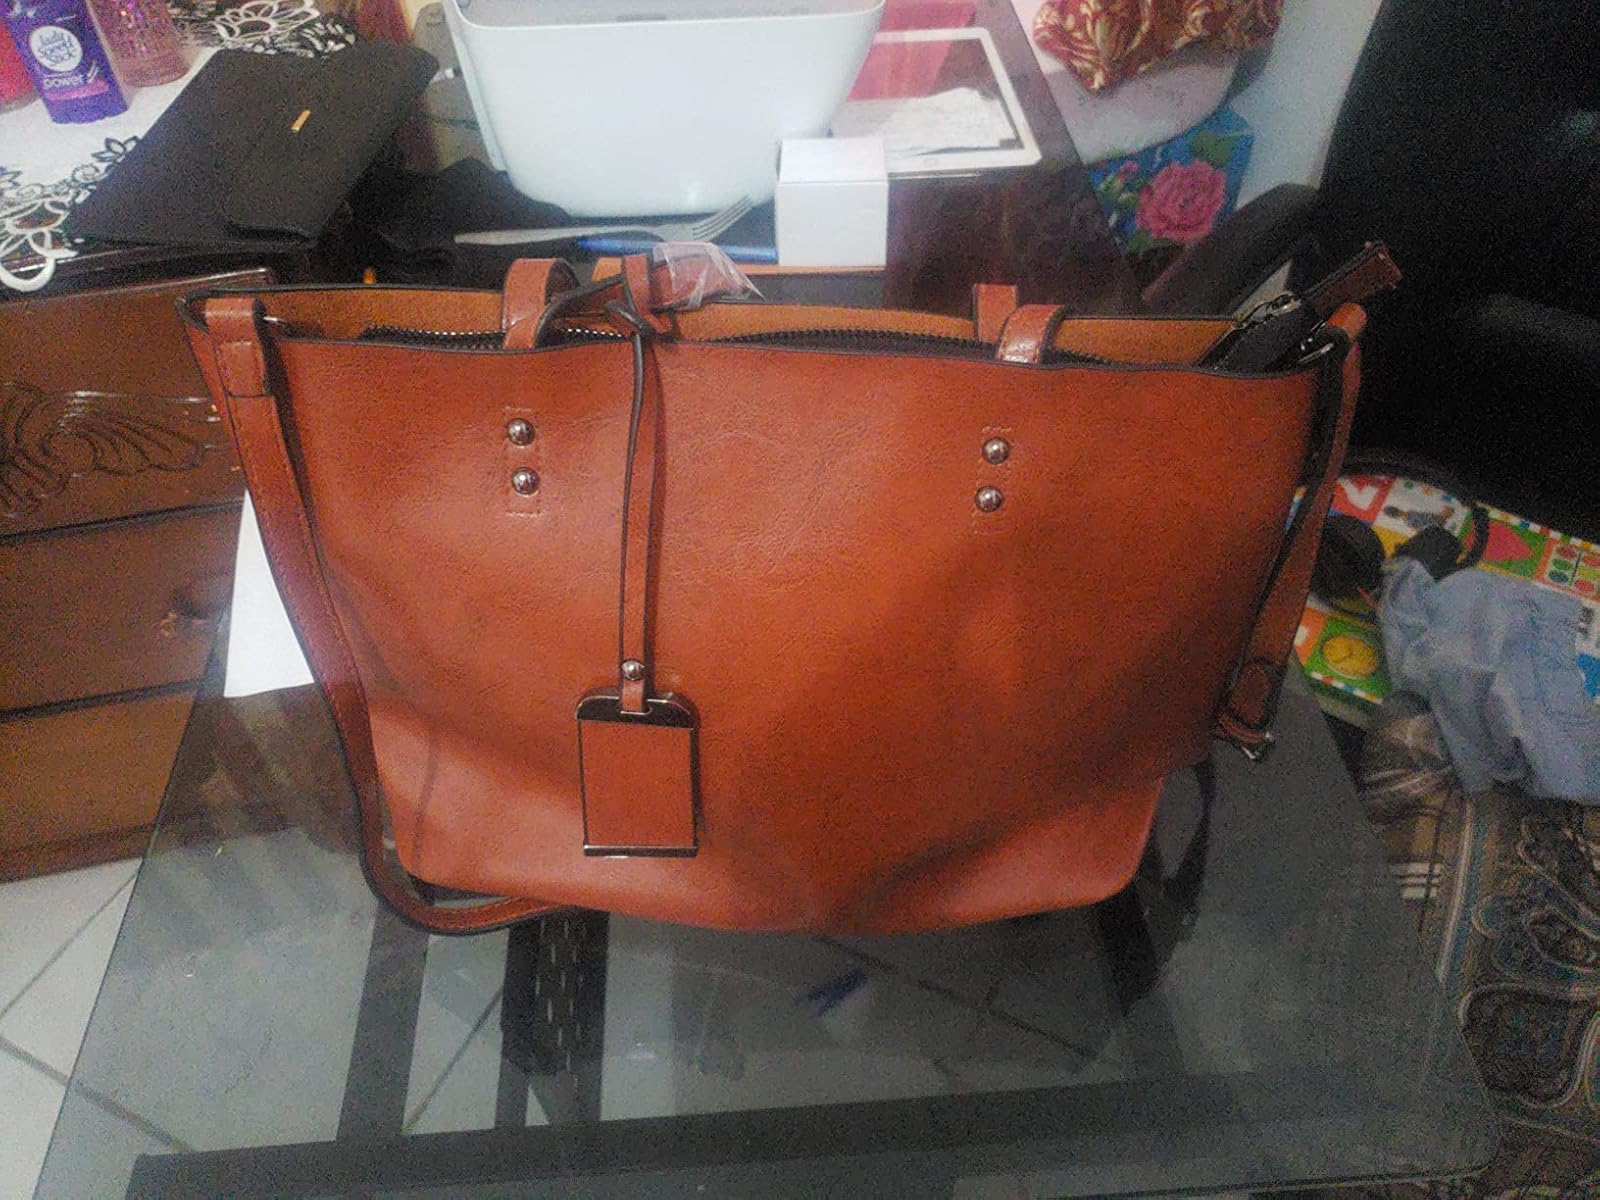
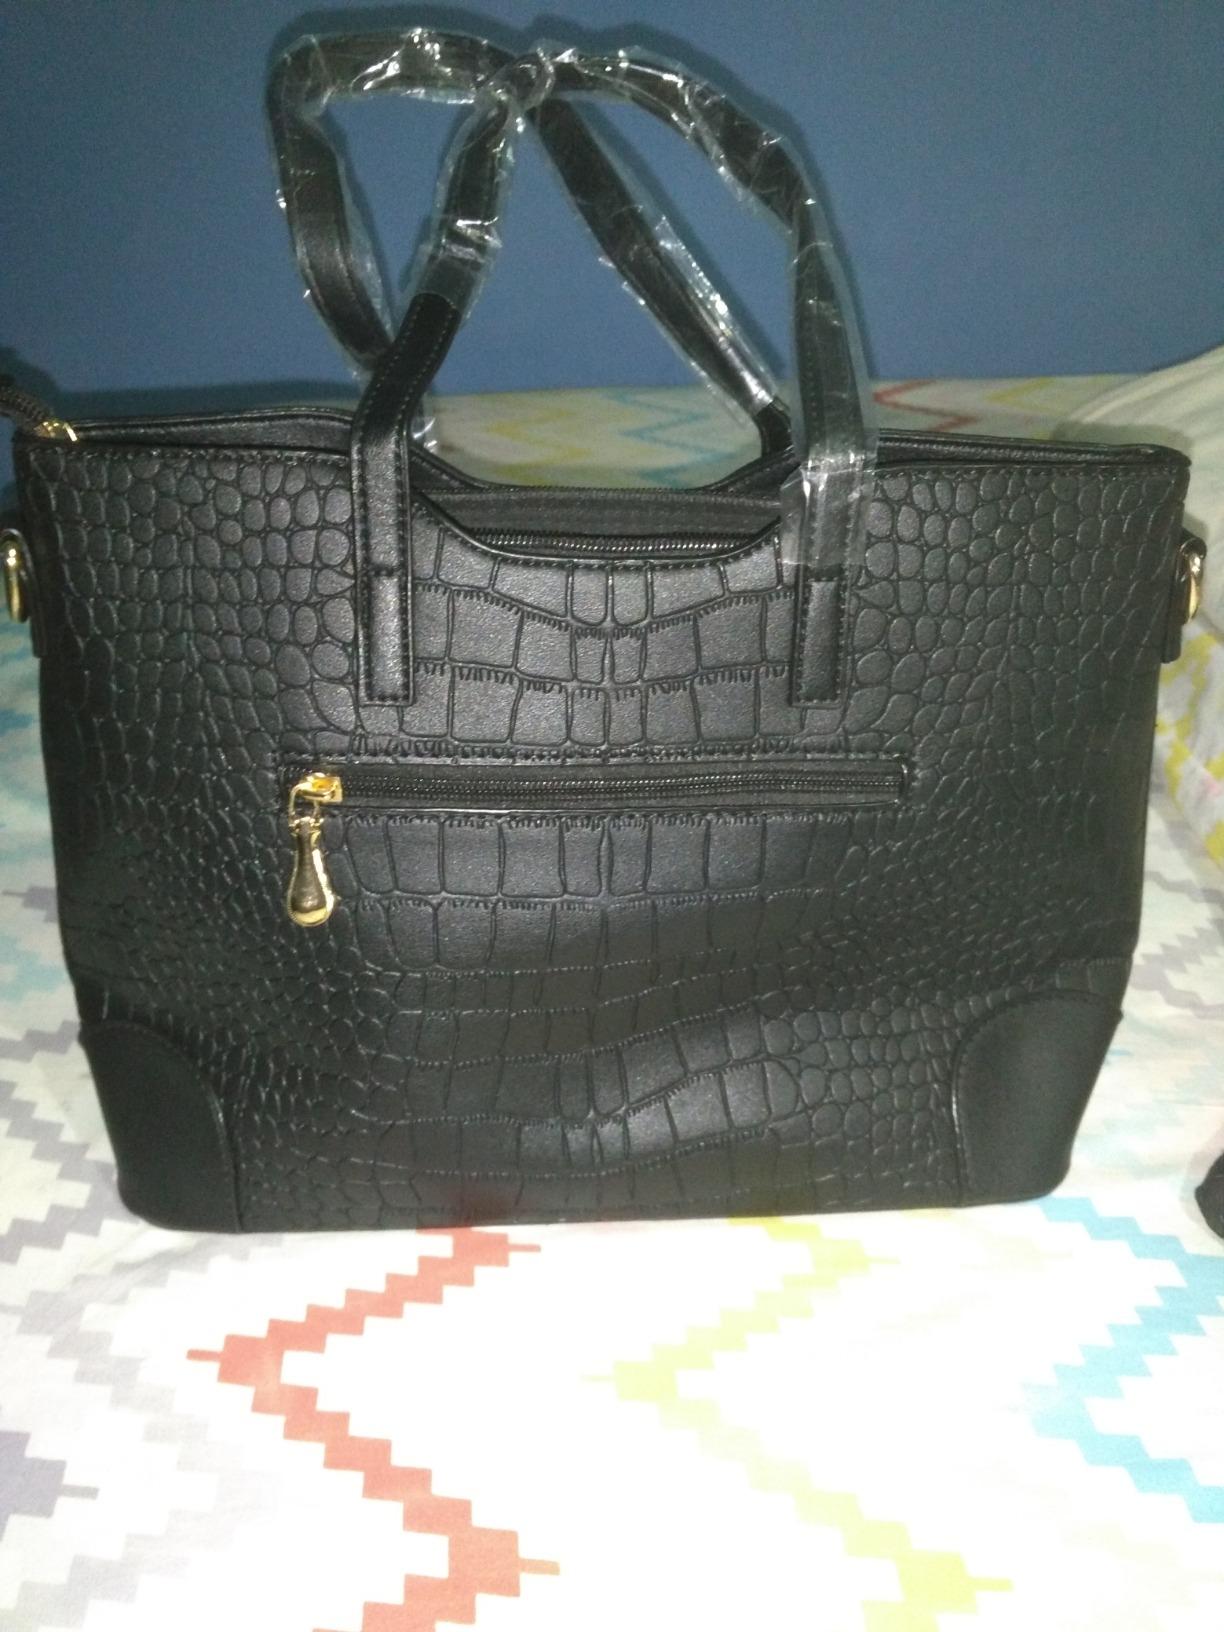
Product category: accessories_handbag
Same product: no